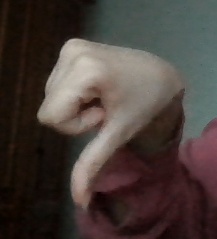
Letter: waw